Bayraktar TB2

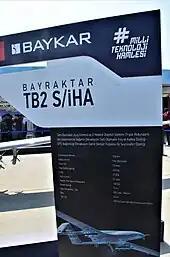
Bayraktar TB2 technical specifications in Turkish

The development of the Bayraktar TB2 was spurred by a U.S. ban on exports of armed unmanned aircraft to Turkey due to concerns that they would be used against PKK groups inside and outside Turkey.